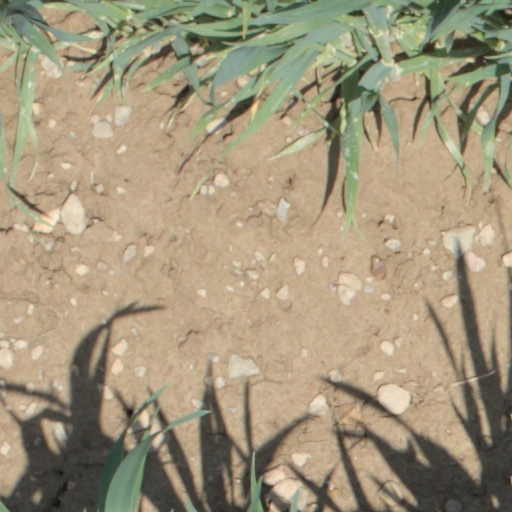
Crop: wheat